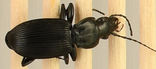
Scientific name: Pterostichus lachrymosus
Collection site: Mountain Lake Biological Station NEON (MLBS), plot MLBS_001